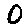
Label: 0